Describe the emotion expressed in this image:  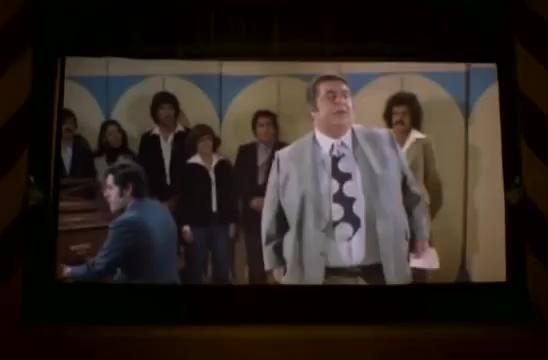
This person displays Suffering, valence and arousal with high intensity.